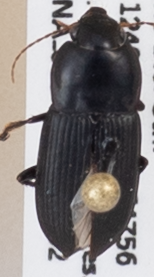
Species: Anisodactylus opaculus
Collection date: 2018-08-02
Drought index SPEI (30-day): -0.39
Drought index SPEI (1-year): -2.01
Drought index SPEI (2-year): -1.25